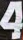
Number: 4